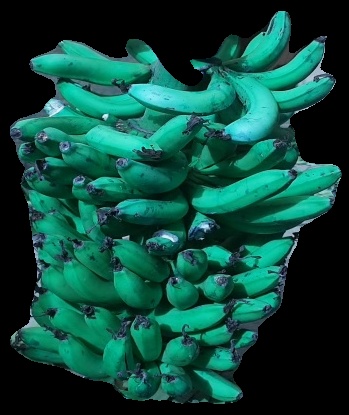
Variety: pachbale
Grade: grade3